The Newburgh Sting

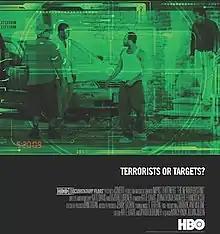
"The Newburgh Sting" (2014) documentary film

The Newburgh Sting is a 2014 documentary film about the Federal Bureau of Investigation's sting operation on four Muslim men involved in the 2009 Bronx terrorism plot. Beginning in 2008, an FBI informant, Shaheed Hussain, recorded hours of conversations with the men who were ultimately arrested and convicted of planting three non-functional bombs next to two synagogues in Riverdale, Bronx and for planning to use Stinger missiles to shoot down United States military cargo planes near Newburgh, New York. The documentary shows that the four men were coaxed into participating in the plot by an FBI informant and offered incentives including $250,000. The men's lawyers, including Sam Braverman, who is featured prominently in the film, argue that this was a case of entrapment. Also featured in the film is Michael German, a former undercover FBI agent and a current fellow in the Brennan Center for Justice's Liberty and National Security program.